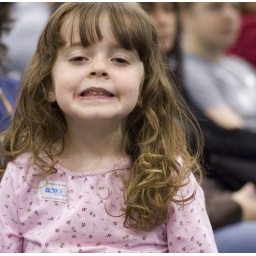
cute girl in the audience